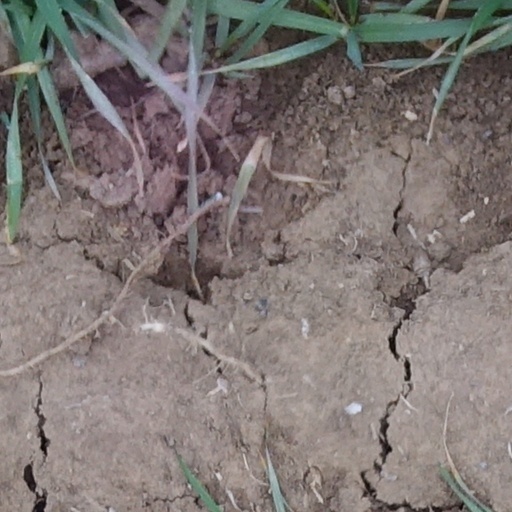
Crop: wheat